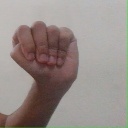
अक्षर: ठ